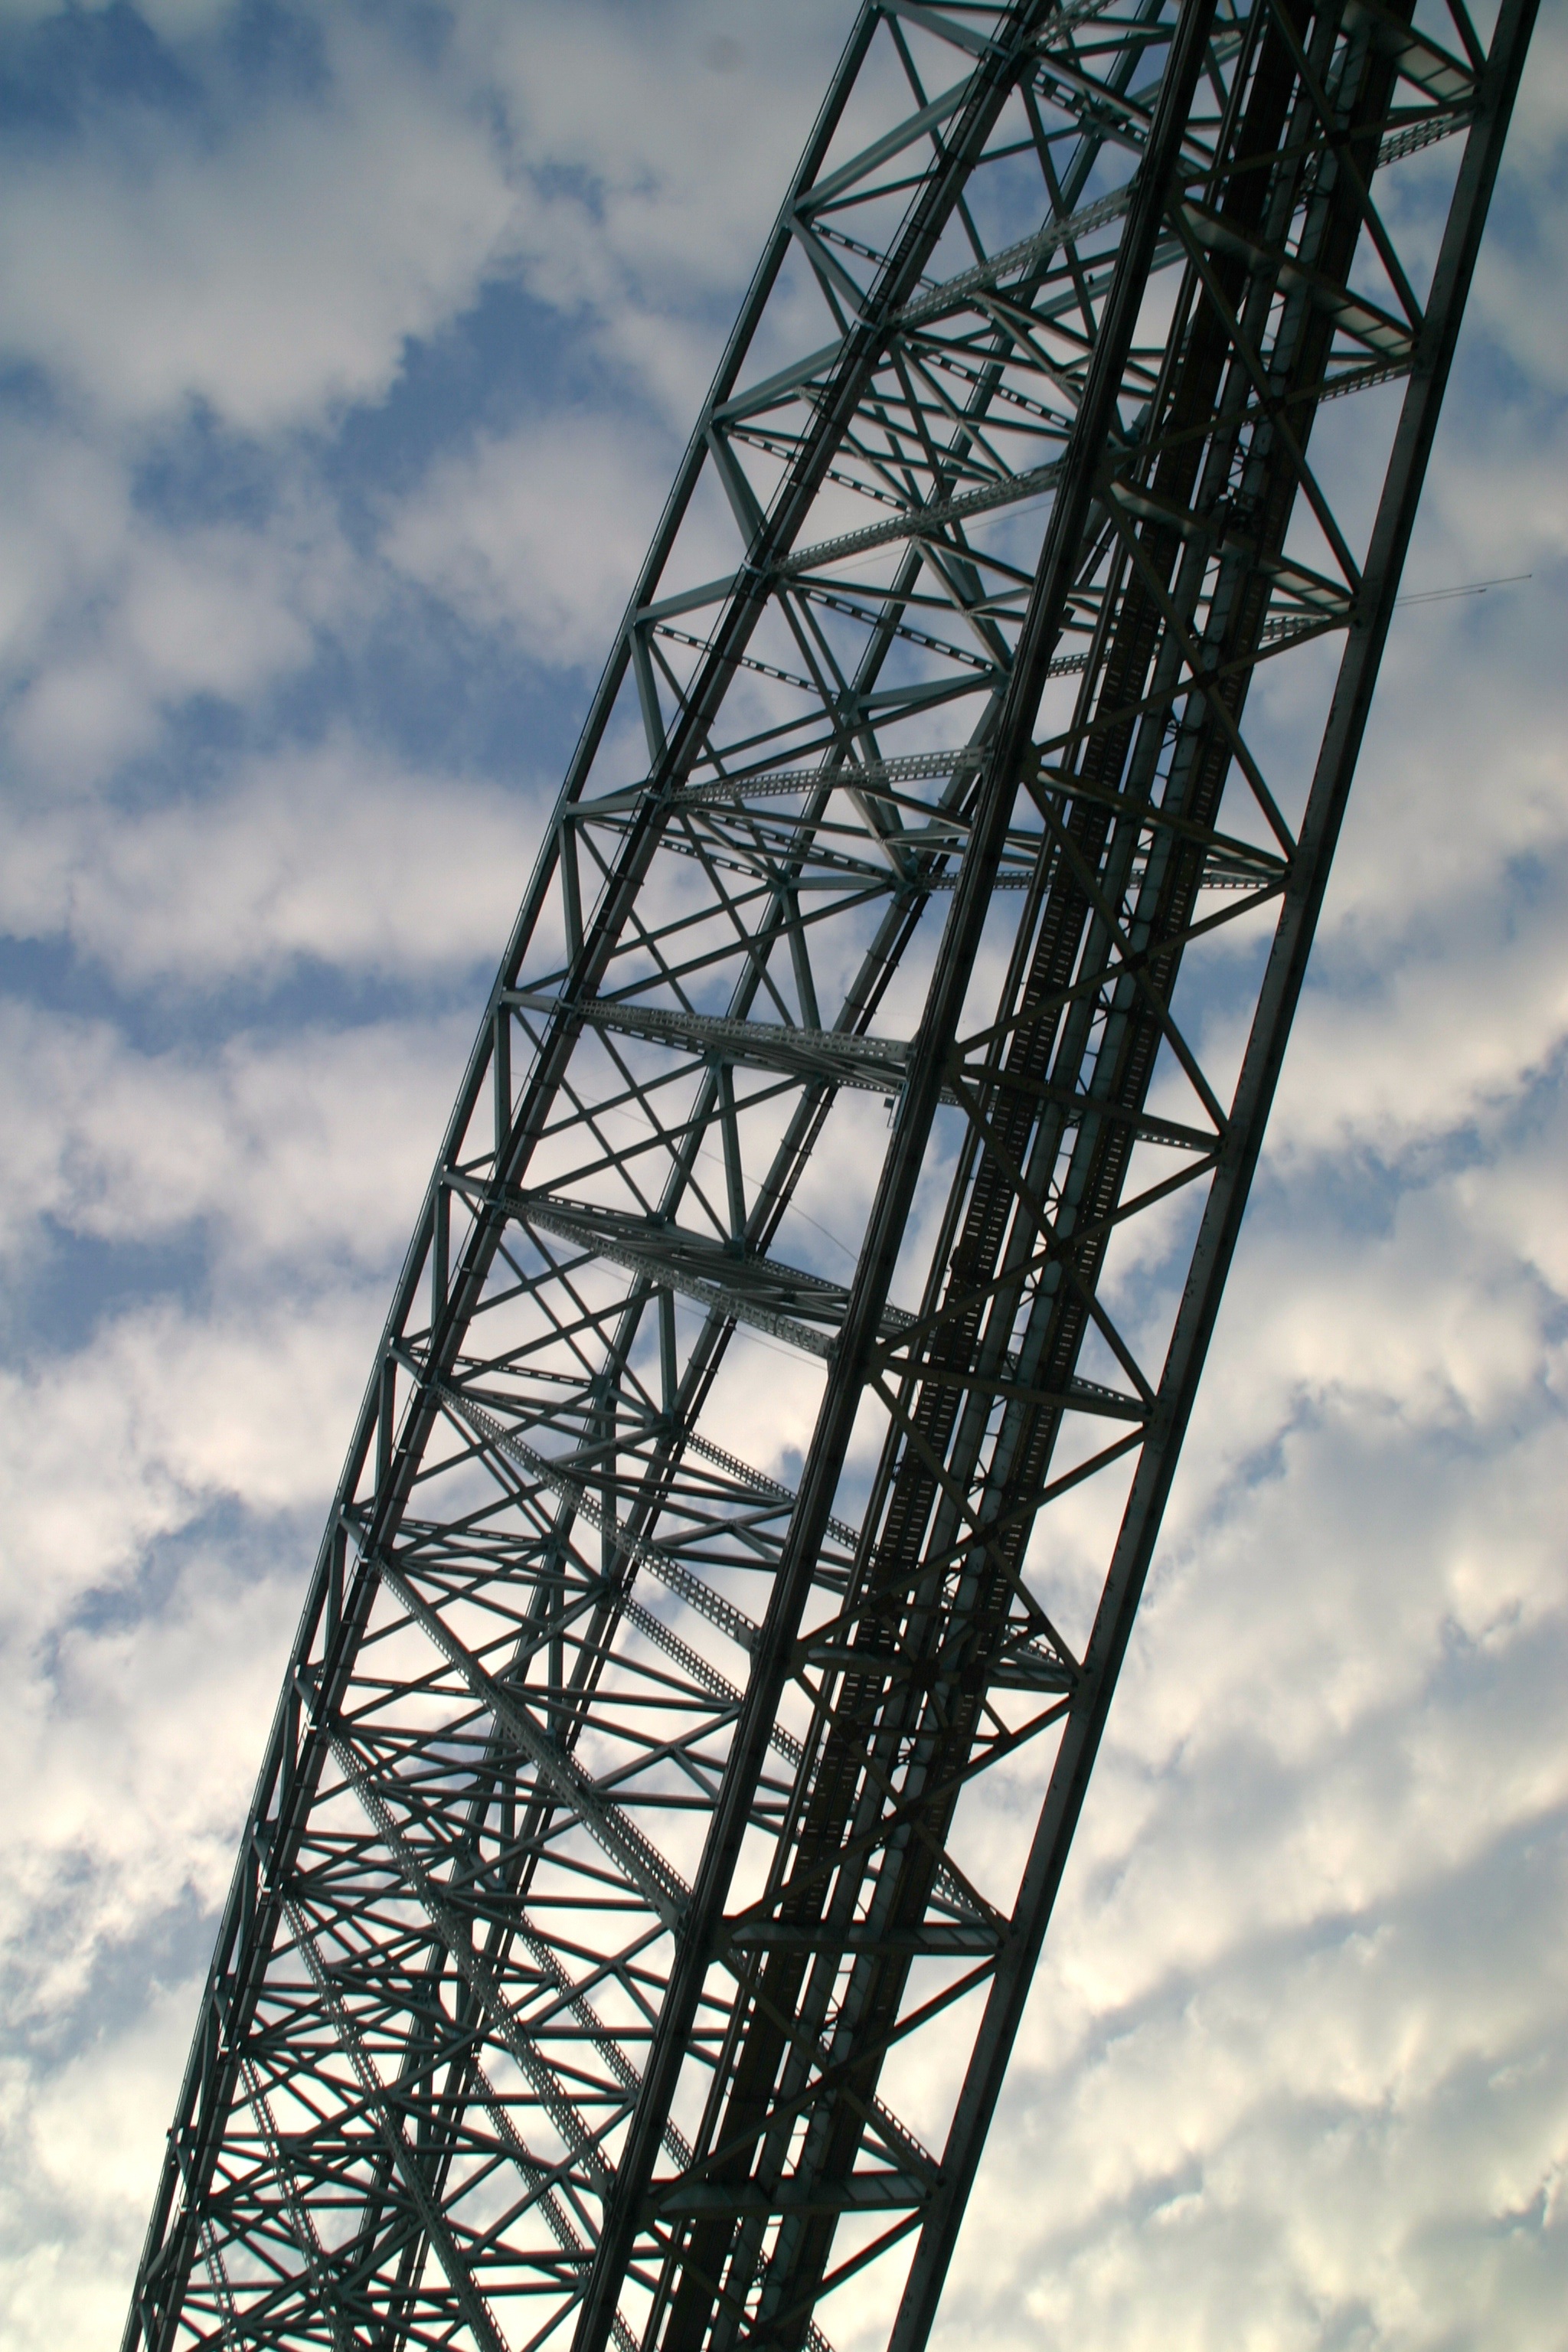
landscape, water, rock, sky, bridge, skyscraper, river, line, tower, mast, blue, gorge, canyon, electricity, roller coaster, tower block, mountains, water running, transmission tower, amusement ride